List of World War I memorials and cemeteries in Champagne-Ardenne

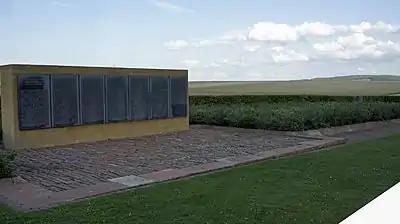
German ossuary at Loivre. Plaques bear the names of those whose remains are in the ossuary

This monument is located at Cauroy-lès-Hermonville near Reims. Many men of the 119th had fallen in the Battle of Charleroi on 22 August 1914, one of the battles fought at the beginning of the war and known as the Battles of the Frontiers.